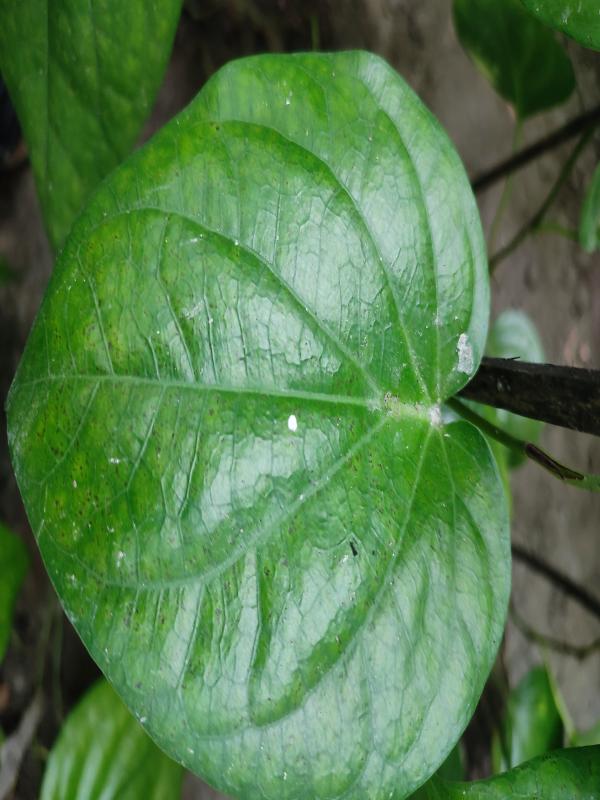
Label: Healthy_Leaf